1964 AFC Asian Cup

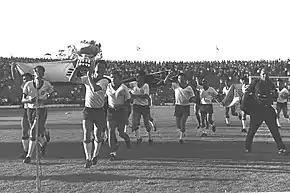
Israel holds the Asian Cup after winning it

The 1964 AFC Asian Cup was the 3rd edition of the men's AFC Asian Cup, a quadrennial international football tournament organised by the Asian Football Confederation (AFC). The finals were held in Israel from 26 May to 3 June 1964.